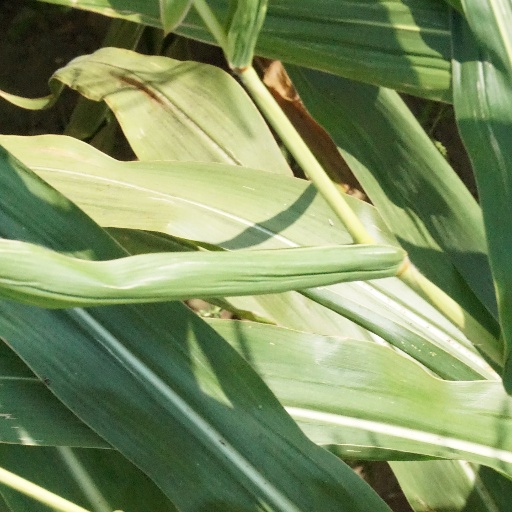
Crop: maize; corn